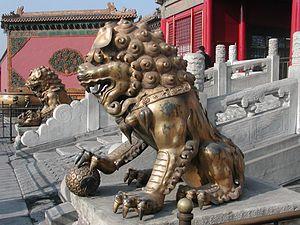
Le lion est une espèce de mammifères carnivores de la famille des félidés. La femelle du lion est la lionne, son petit est le lionceau. Le mâle adulte, aisément reconnaissable à son importante crinière, accuse une masse moyenne qui peut être variable selon les zones géographiques où il se trouve, allant de 180 kg pour les lions de Kruger à 230 kg pour les lions de Transvaal. Certains spécimens très rares peuvent dépasser exceptionnellement 250 kg. Un mâle adulte se nourrit de 7 kg de viande chaque jour contre 5 kg chez la femelle. Le lion est un animal grégaire, c'est-à-dire qu'il vit en larges groupes familiaux, contrairement aux autres félins. Son espérance de vie, à l'état sauvage, est comprise entre 7 et 12 ans pour le mâle et 14 à 20 ans pour la femelle, mais il dépasse fréquemment les 30 ans en captivité.
Le lion est l'un des félins les plus représentés dans l'art. Il figure dès le Paléolithique sur les peintures pariétales. Représentée sur les trônes des monarques ou gardant les temples, l'image du lion est étroitement liée à la royauté et à la protection durant l'Antiquité. Créature thérianthrope du temps de l'Égypte antique, il est le plus souvent représenté de manière réaliste dans les civilisations mésopotamiennes et gréco-romaine.